Delaware County, Pennsylvania

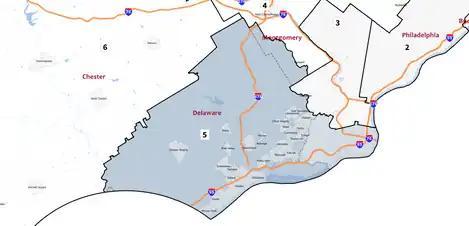
The 2018 congressional map ordered by the Supreme Court of Pennsylvania places all of Delaware County in the new 5th congressional district.

of the county are occupied by the Ridley Creek State Park.